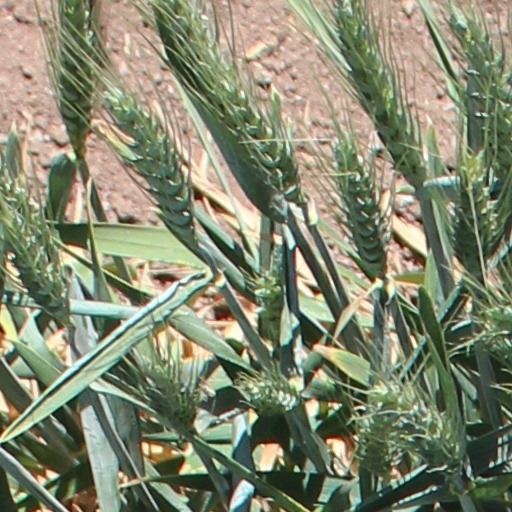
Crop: wheat